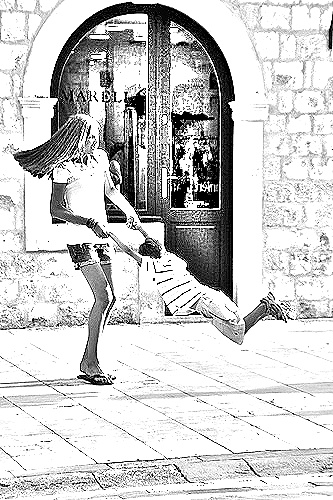
Portrait style: Sketch Portrait